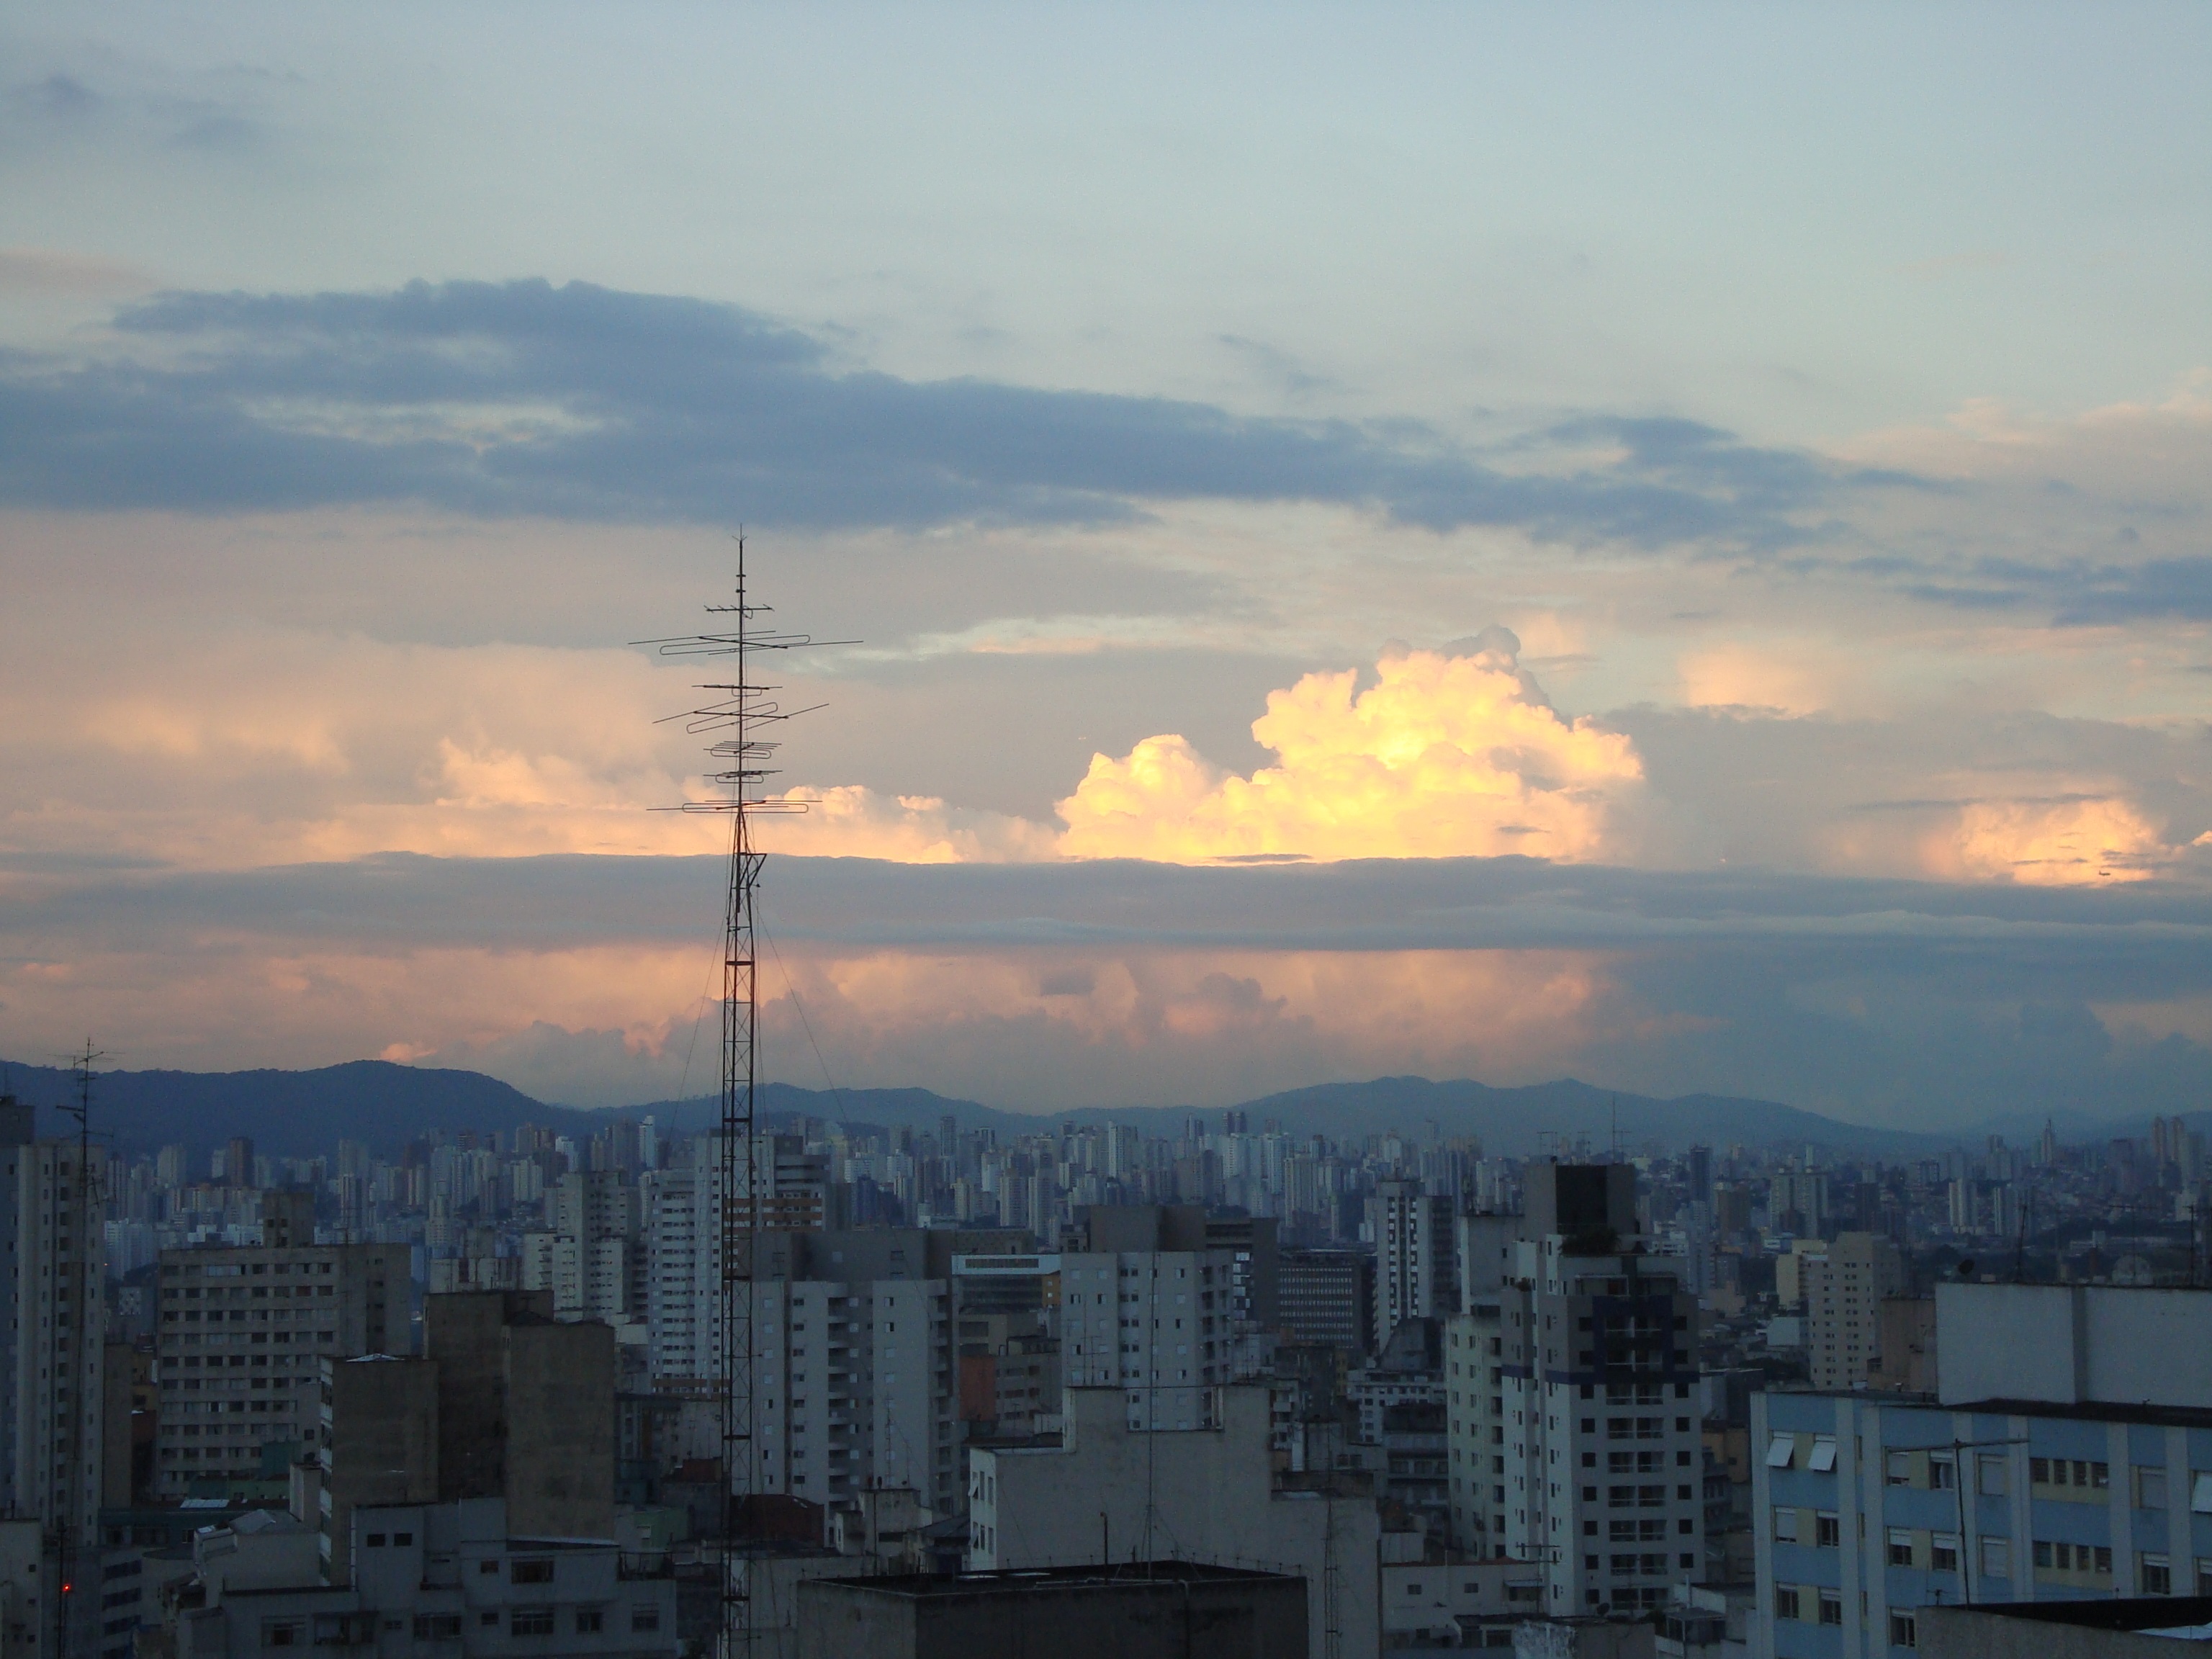
landscape, horizon, cloud, sky, sunrise, sunset, skyline, morning, dawn, city, atmosphere, cityscape, dusk, evening, reflection, weather, haze, buildings, brazil, afternoon, eventide, metropolis, sao paulo, atmospheric phenomenon, atmosphere of earth